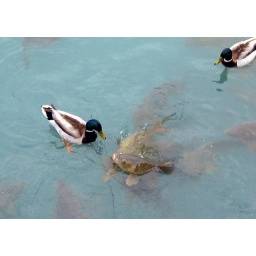
crazy ducks and catfish fighting for food in chicago